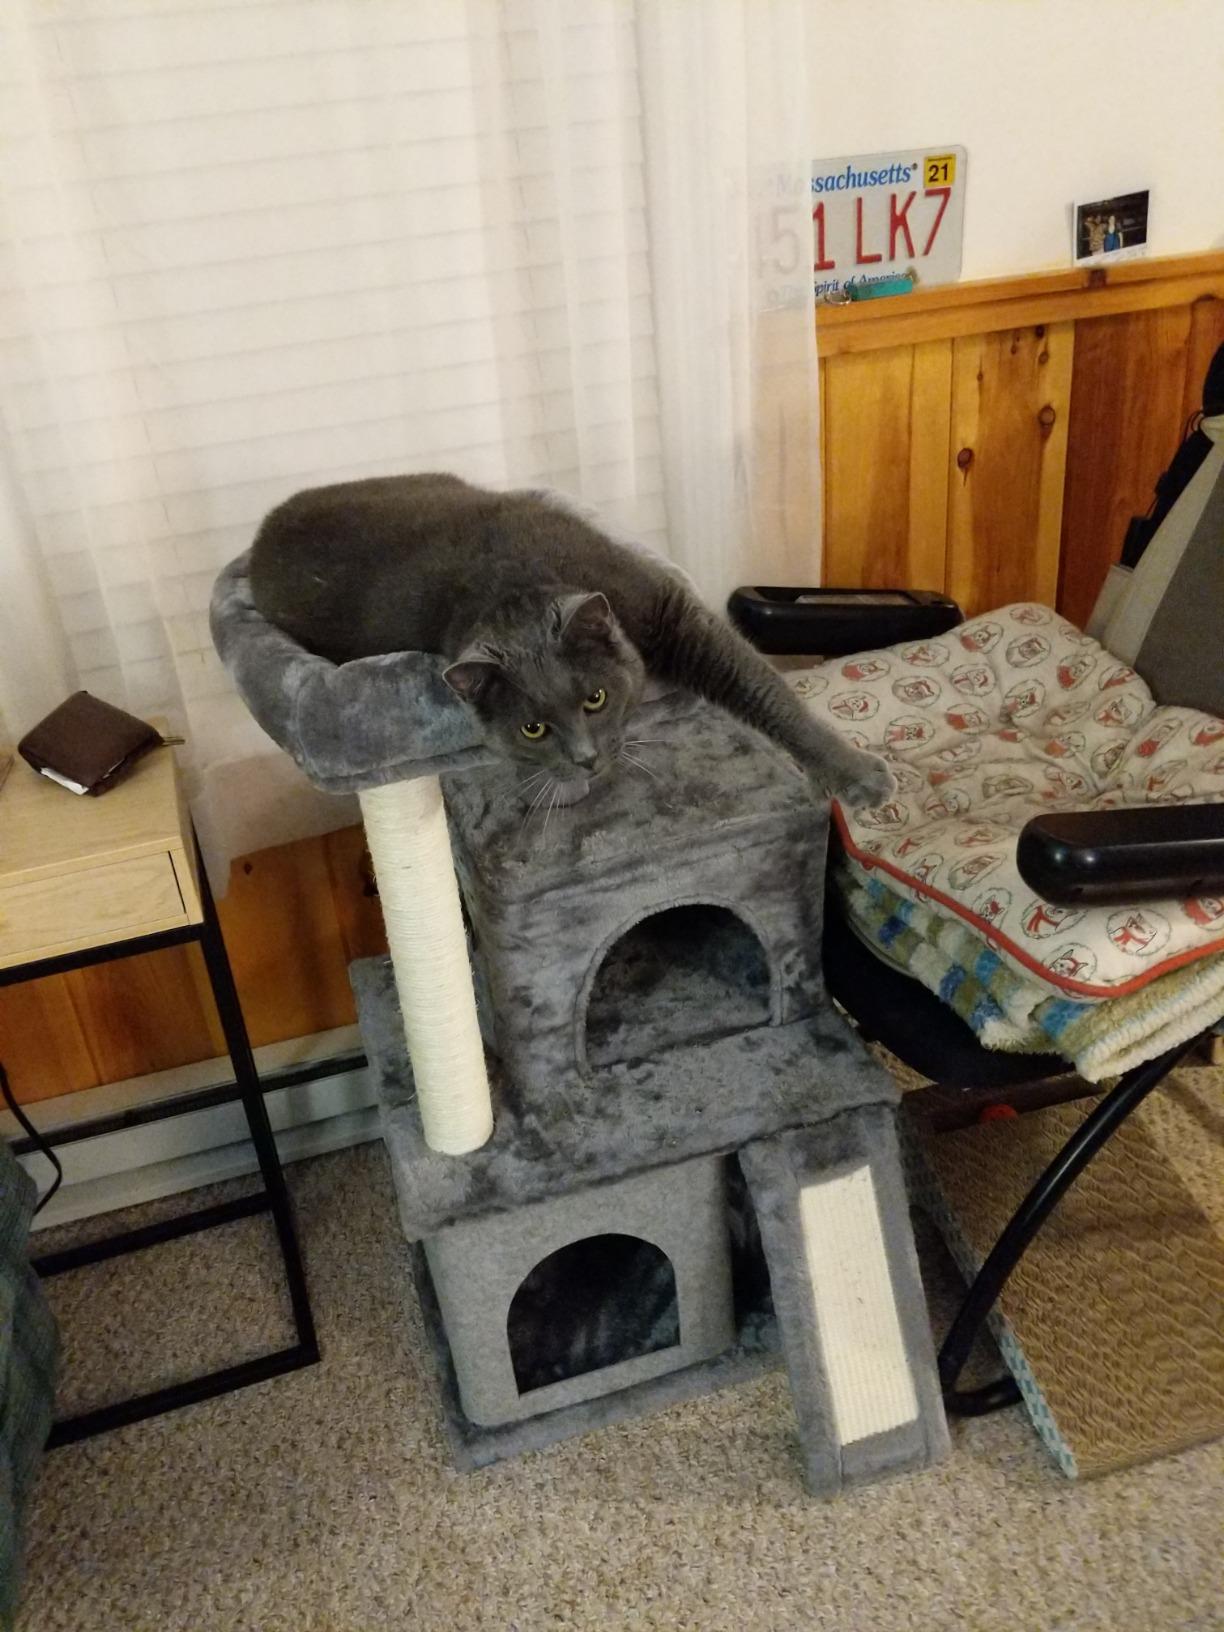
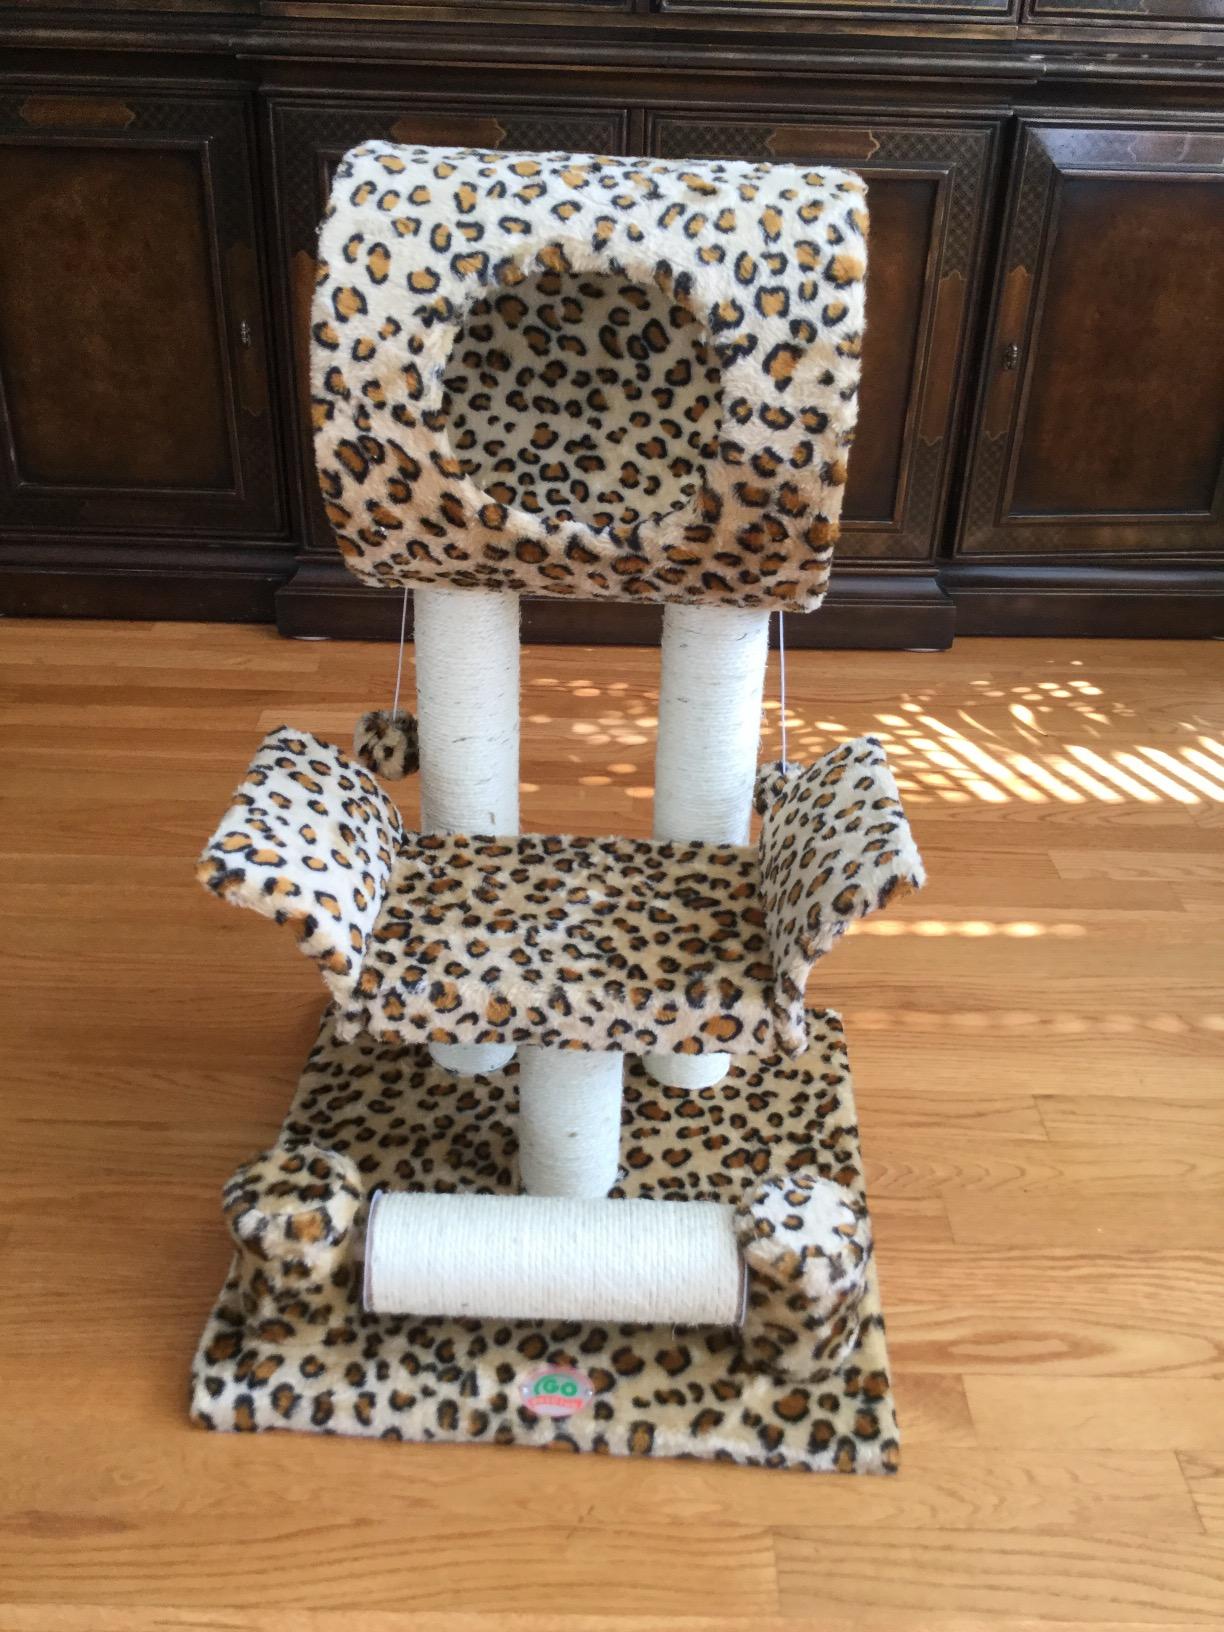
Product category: items_cat tree
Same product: no